Keutenberg

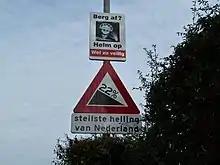
Steepest hill of the Netherlands.

The Keutenberg is a steep hill in the south of Limburg, Netherlands. The start of the climb is in Schin op Geul, a small village near Valkenburg aan de Geul. The Keutenberg is considered the steepest hill in the Netherlands and is famous for being part of the route of the Amstel Gold Race.